The Piper at the Gates of Dawn

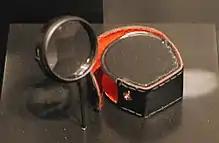
Vic Singh's lens, used to take the cover picture for "The Piper at the Gates of Dawn" (displayed at the "" exhibition)

Up-and-coming society photographer Vic Singh was hired to photograph the band for the album cover. Singh shared a studio with photographer David Bailey, and he was friends with Beatles guitarist George Harrison. Singh asked Jenner and King to dress the band in the brightest clothes they could find. Singh then shot them with a prism lens that Harrison had given him. The cover was meant to resemble an LSD trip, a style that was favoured at the time. In 2017, the lens was displayed at the Victoria and Albert Museum, as part of the "" exhibition.